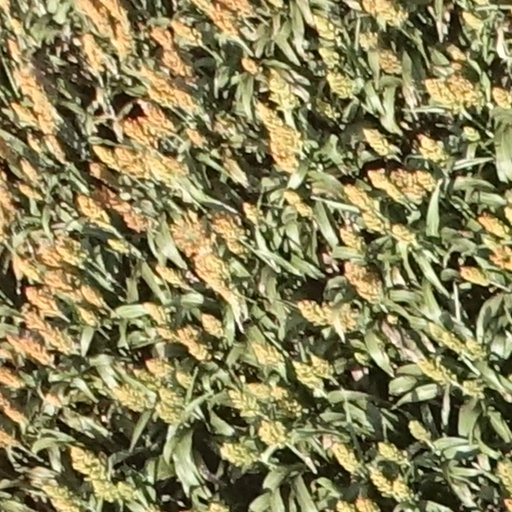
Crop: sorghum